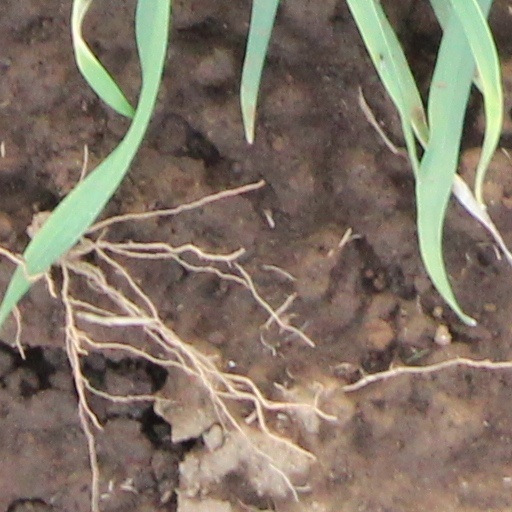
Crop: wheat